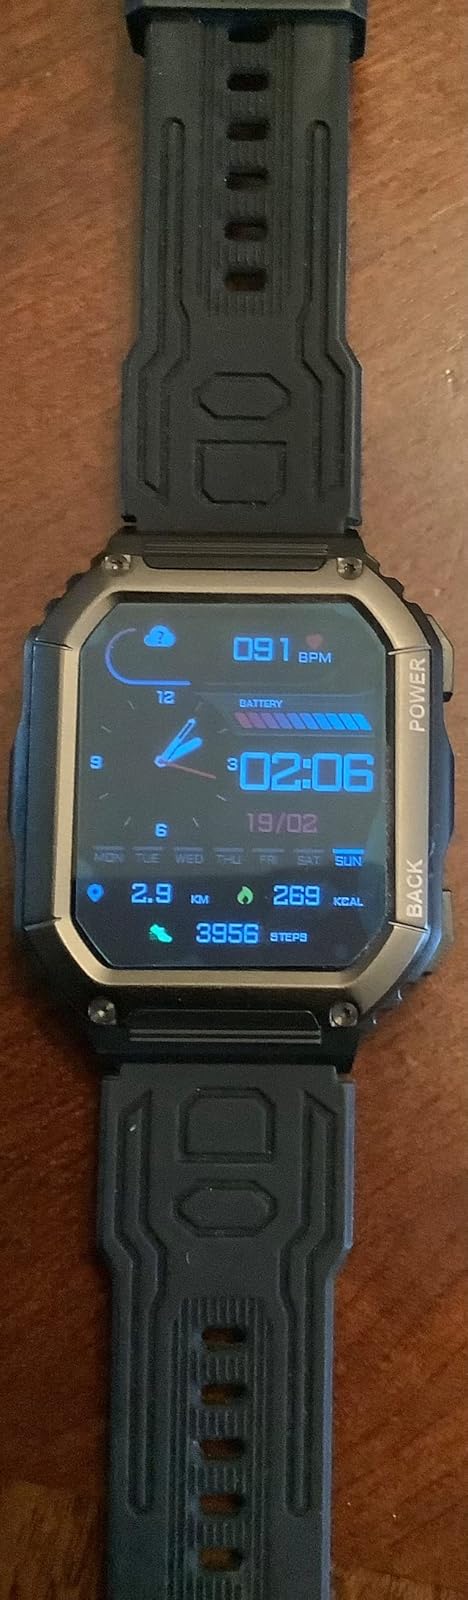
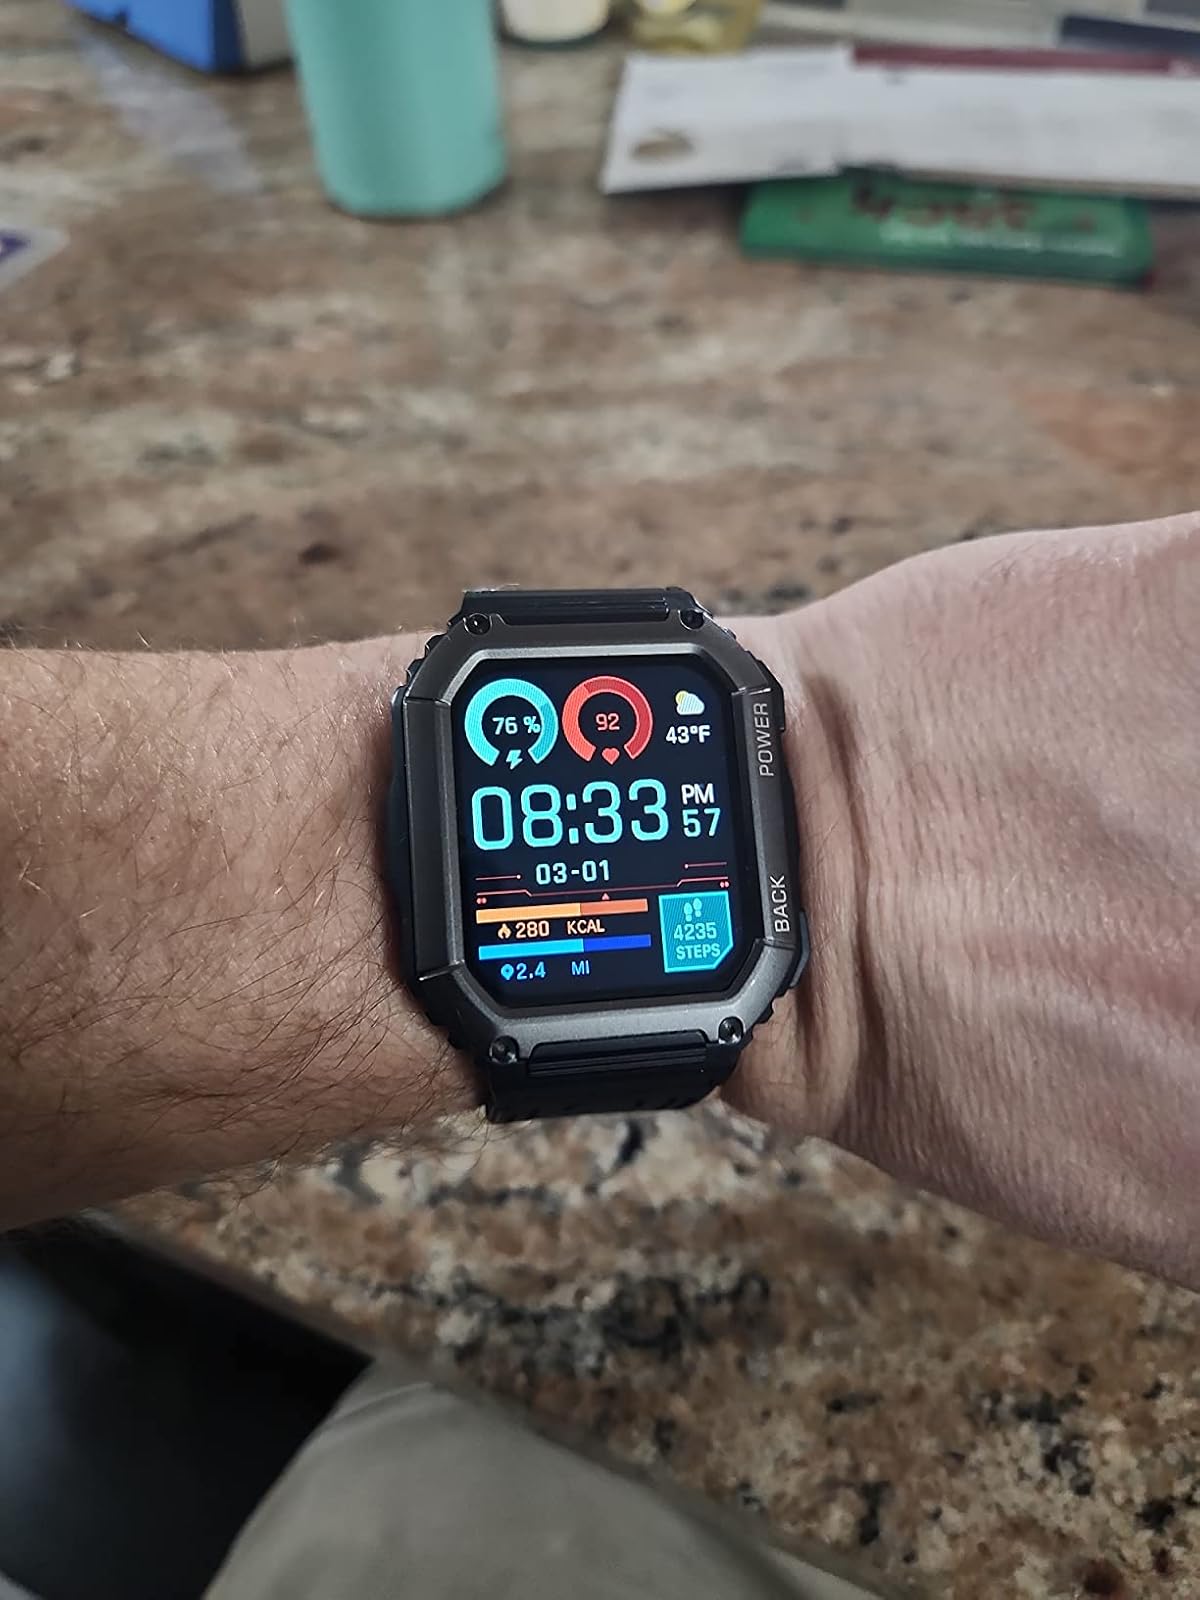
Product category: smartwatch
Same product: yes